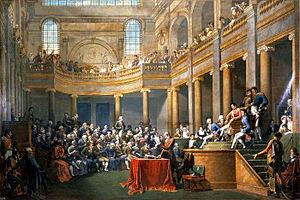
L’histoire de la soierie à Lyon comprend l'étude de l'ensemble des acteurs de l'industrie de la soie à Lyon. Le secteur soyeux lyonnais tout au long de son histoire comprend toutes les étapes de la fabrication et de la vente d'un tissu en soie à partir de la soie grège : filature, création d'un motif, tissage, apprêt, commercialisation. L'ensemble du secteur est dénommé la « Fabrique ».
Lyon, du Premier au Second Empire, évolue considérablement. Vivant un « âge d'or » économique grâce à la soie, la cité connait une puissante expansion urbaine et commence son industrialisation. Sa population, souvent aux avant-gardes des combats républicains et anticléricaux, se soulève à plusieurs reprises.